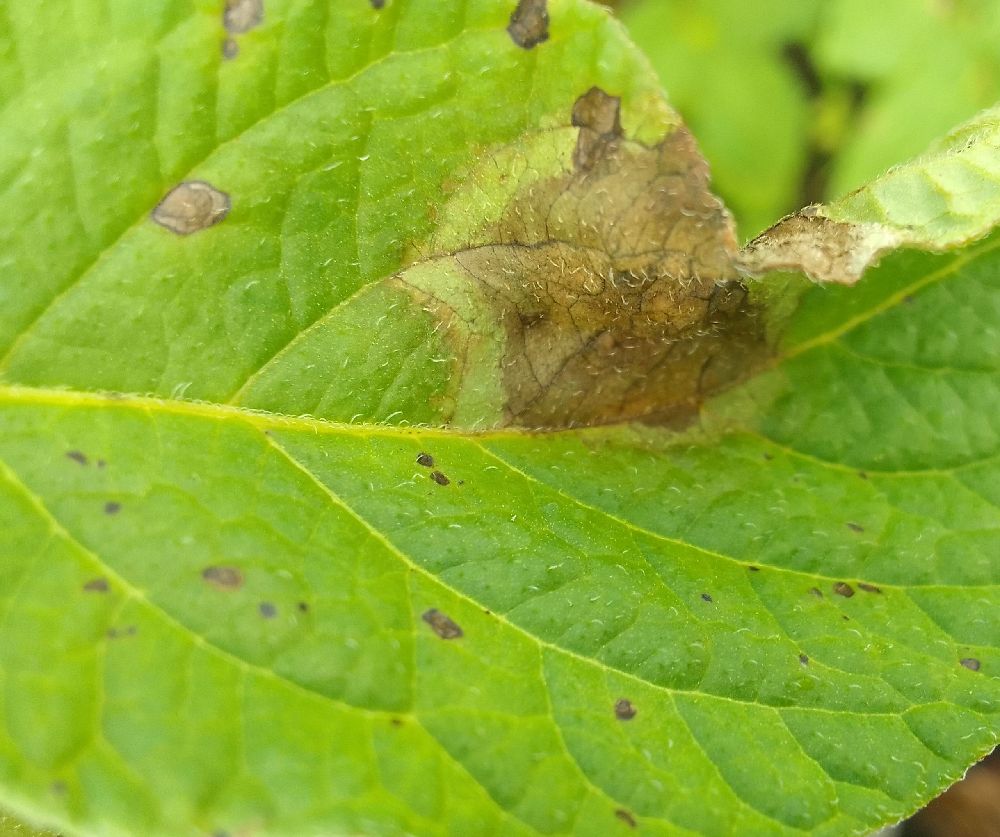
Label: Late blight